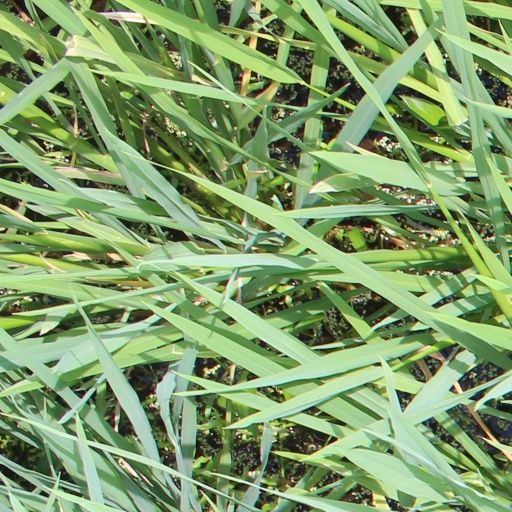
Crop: rice